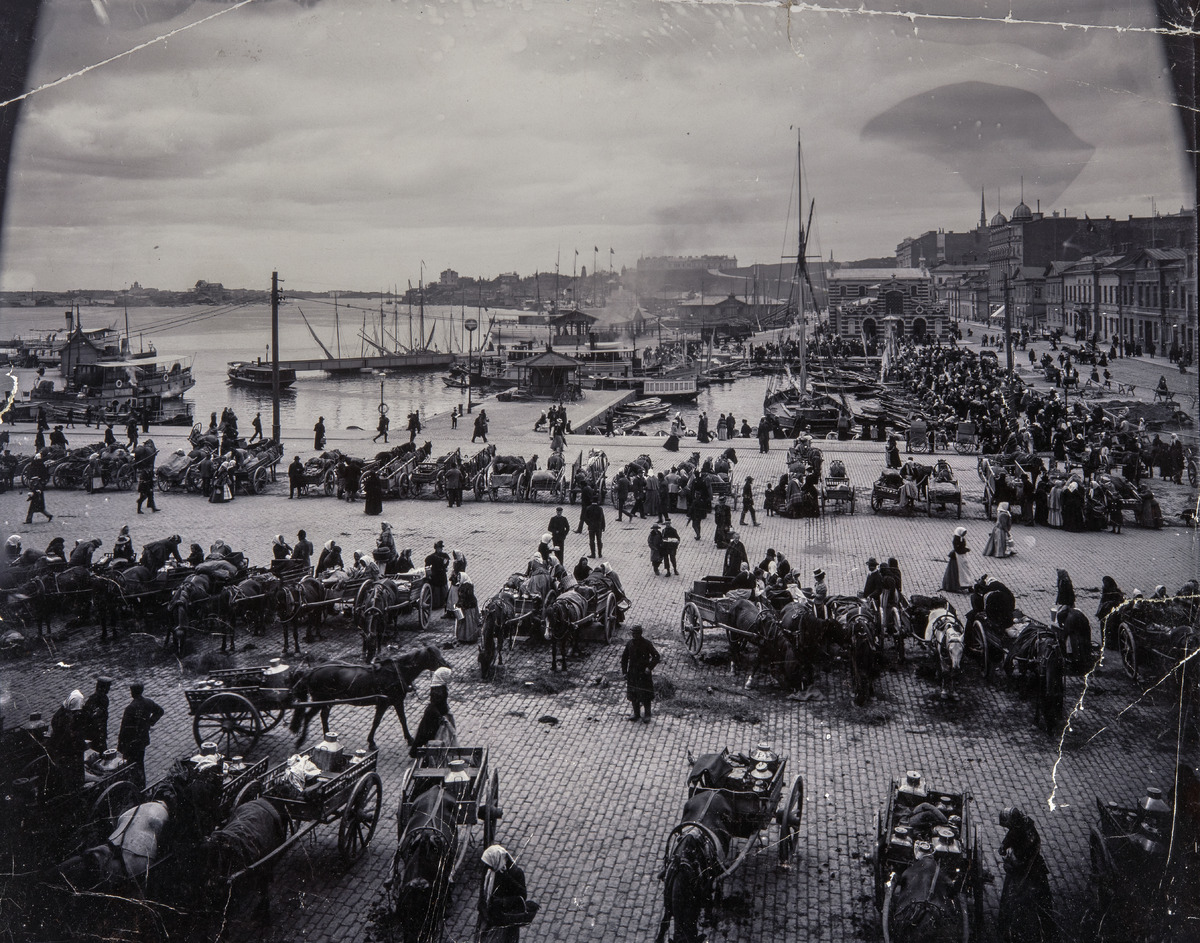
Torikauppaa Kauppatorilla, taustalla Eteläranta, Tähtitorninvuori ja Kaivopuisto
sisällön kuvaus: Torikauppaa Kauppatorilla, taustalla Eteläranta, Tähtitorninvuori ja Kaivopuisto. mustavalkoinen
Ajankohta: kuvausaika 1897 - 1899
Paikka: Suomi, Uusimaa, Helsinki, Kaartinkaupunki Helsinki, Kauppatori. Eteläranta
Aiheet: torit, torikauppa, hevosajoneuvot, rattaat, jalankulkijat, astiat, tonkat, kadut, katukiveys, nupukivet